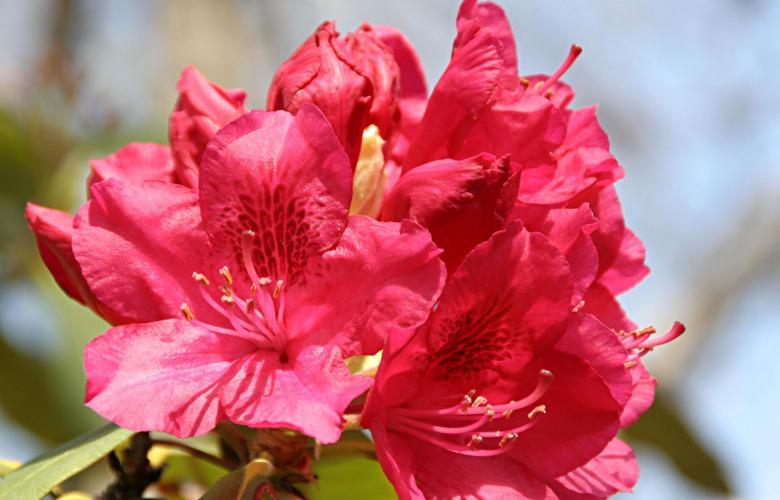
Label: azalea